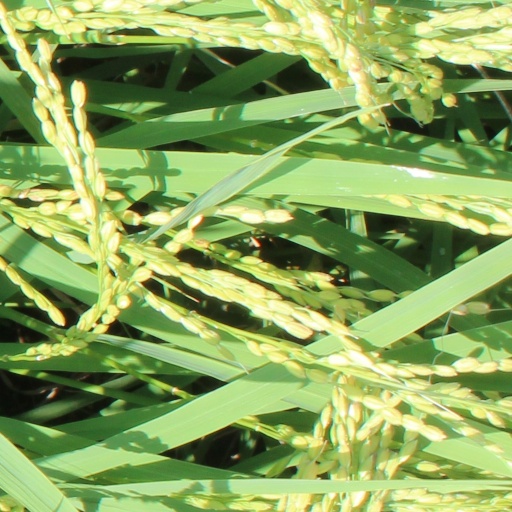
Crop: rice